John A. Knudsen

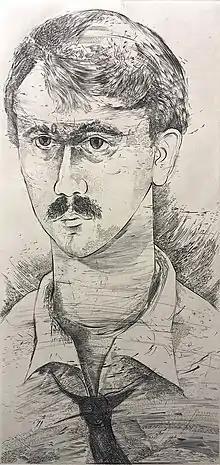
Self portrait engraving of the artist John A. Knudsen created in 1967 with image size of 7.5" x 15.5". This print demonstrates the influence of Maricio Lazanski.

While at Luther College, Knudsen earned a BFA with a Major in Fine Arts and Minors in History and Secondary Education. One of Knudsen's professors was Orville Running, who would become a big influence on his work.